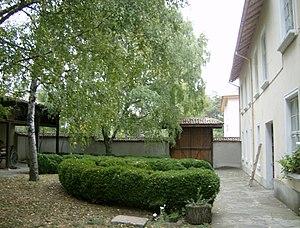
Kabiuk, dans la région de Choumen, est le plus grand haras de Bulgarie. Créé sous l'Empire Ottoman pour fournir la cavalerie militaire, il s'y élève alors 1 300 chevaux par an. Il constitue désormais un établissement conservatoire pour les races de chevaux bulgares menacées d'extinction, et plus largement pour toutes les races animales domestiques bulgares rares.